Kamień Pomorski

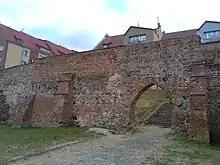
Medieval town walls

Kamień was founded at the turn of the 8th and 9th centuries by the Lechitic Wolinians tribe, and became part of Poland soon after the creation of the state under its first ruler Mieszko I around 967. A defensive stronghold was probably built in the 10th century. The town was first mentioned in documents in 1124. As a result of the 12th-century fragmentation of Poland, it became part of the separate Duchy of Pomerania. The town became the first known capital of the Duchy of Pomerania and, in 1176, the seat of a bishopric. In 1180 a mint was established in Kamień. From time to time, the Dukes of Pomerania would also reside in the town. By 1228 the Dominicans were involved in the town's religious affairs, and in 1274 it received Lübeck city rights.